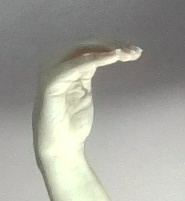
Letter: haa